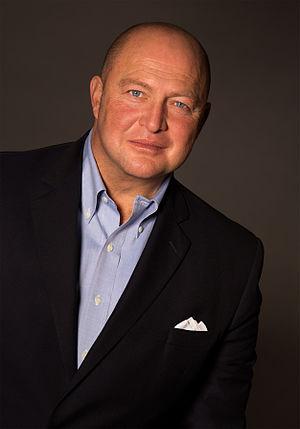
Mustafa Vehbi Koç, né le 29 octobre 1960 et mort le 21 janvier 2016, est président de l'entreprise familiale Koç Holding A.S. depuis 2003.